Fantome Island Lock Hospital and Lazaret Sites

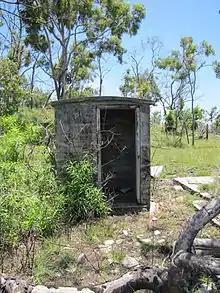
Possible fumigation locker at rear of the Sisters' quarters, 2011

The remains of the sisters' quarters are situated parallel to the north beach front and immediately east of the main lazaret pathway. An extensive scatter of building rubble is found across the site, particularly asbestos fibro fragment, CGI sheets, galvanised iron, steel pipes, and some bricks. The most intact remains are those associated with the nuns' changing rooms. The site is marked by a concrete pad which is recessed into the ground, with raised concrete surrounds. Internal spaces can be read through the presence of the bases of room dividers, marked by concrete strips. Two iron bath tubs are situated side by side in the centre of the floor area. Adjacent to and east of the changing rooms pad, is a CGI water tank and timber stumps representing a collapsed tank stand. An iron pipe runs from this tank and parallel to the beach front towards a second set of concrete pads. These pads contain the remains of an iron stove and system of concrete spoon drains. Their location set back from the access track and behind another, since-removed building suggests an ancillary use such as a kitchen or laundry.